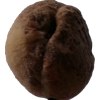
Label: peach